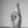
ASL letter: R